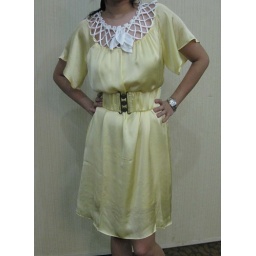
Philip Lim yellow dress (also available in brown)